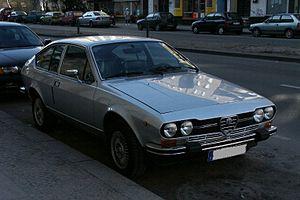
L'Alfetta GT pour Gran Turismo est une voiture de type coupé sportif produite par le constructeur italien Alfa Romeo entre 1974 et 1987.